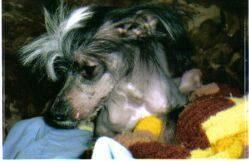
dog